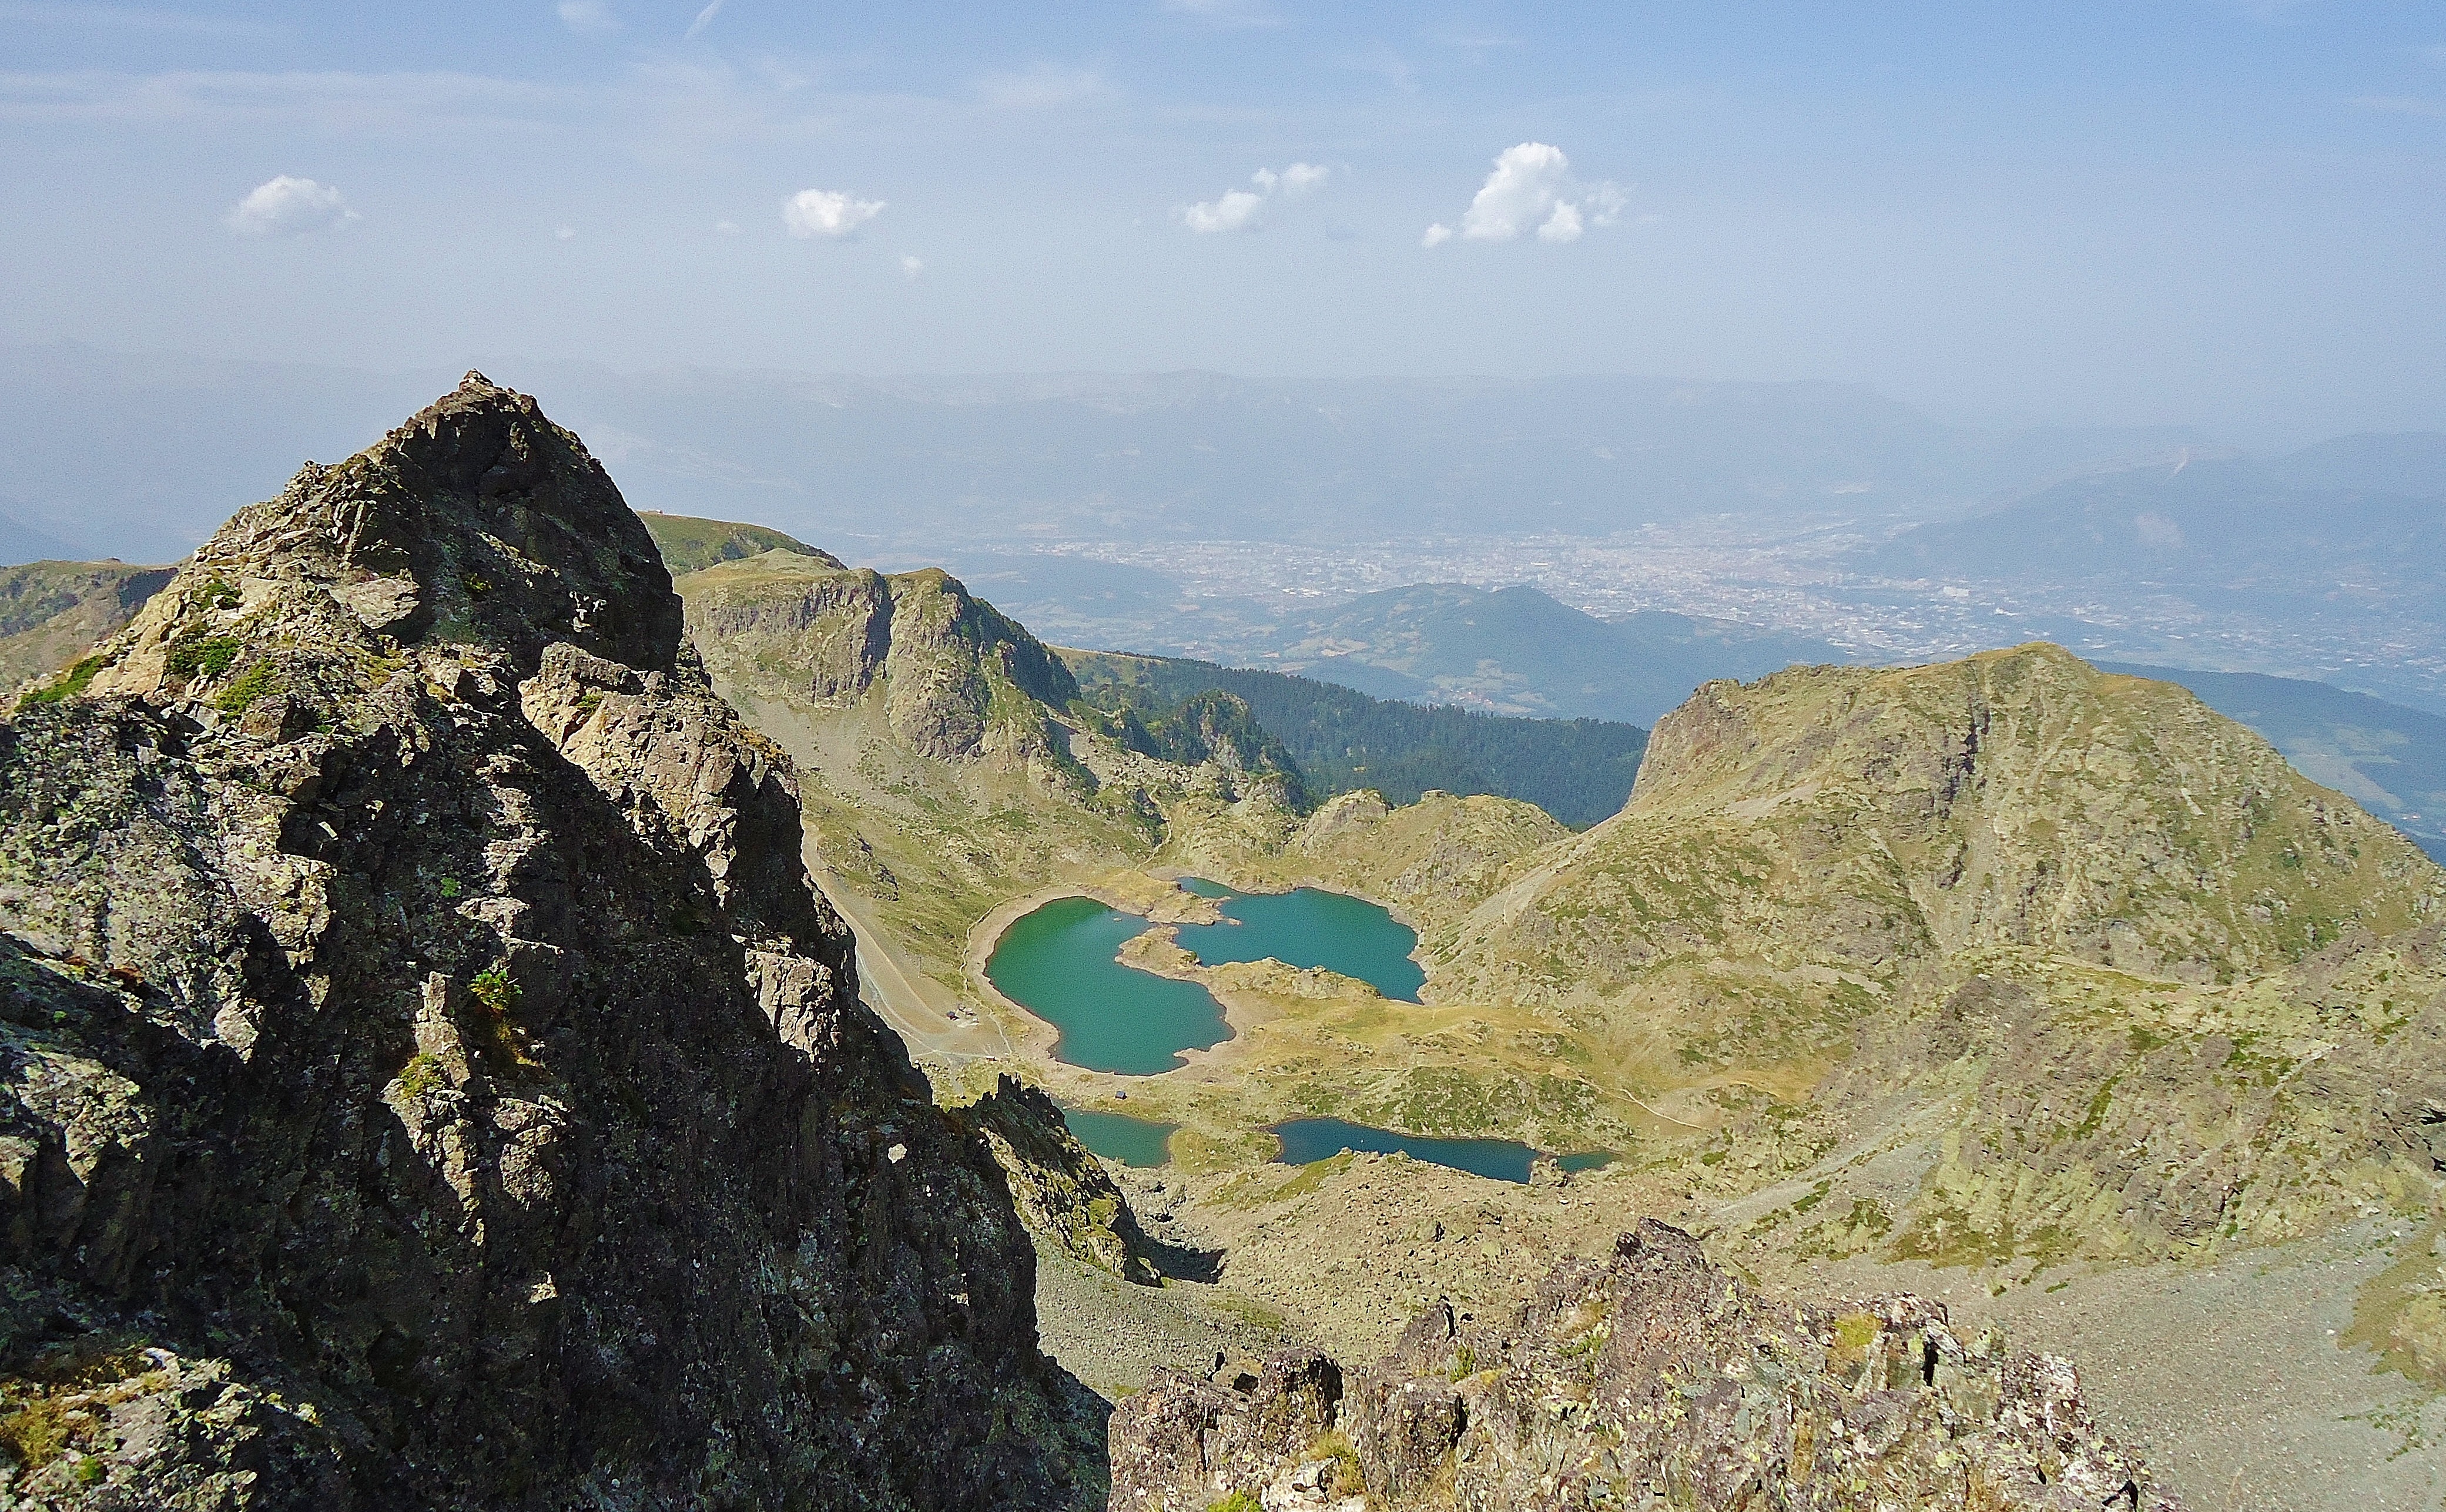
landscape, nature, rock, wilderness, walking, mountain, hiking, hill, adventure, mountain range, france, terrain, ridge, summit, geology, alps, plateau, lakes, fell, landform, mountain pass, panoramic views, geographical feature, mountainous landforms, lakes robert